Unus the Untouchable

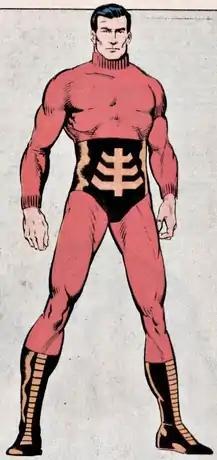
Unus the Untouchable as depicted in "Official Handbook of the Marvel Universe" #11 (August 1983).

Unus the Untouchable (also known as Gunther Bain, born Angelo Unuscione) is a supervillain appearing in American comic books published by Marvel Comics. Unus is a mutant, and is named for his ability to consciously project an invisible force field which protects him from harm.